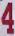
Number: 4